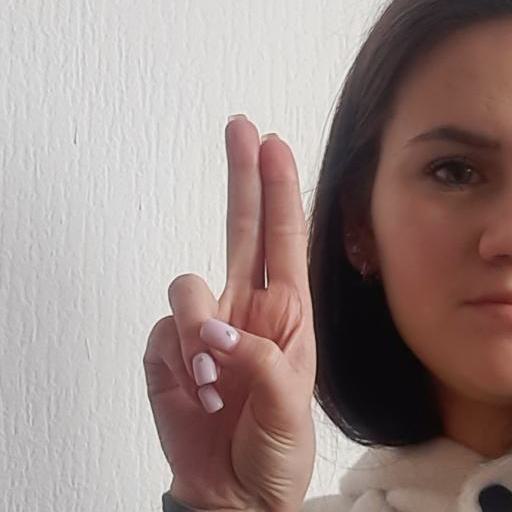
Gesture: two_up